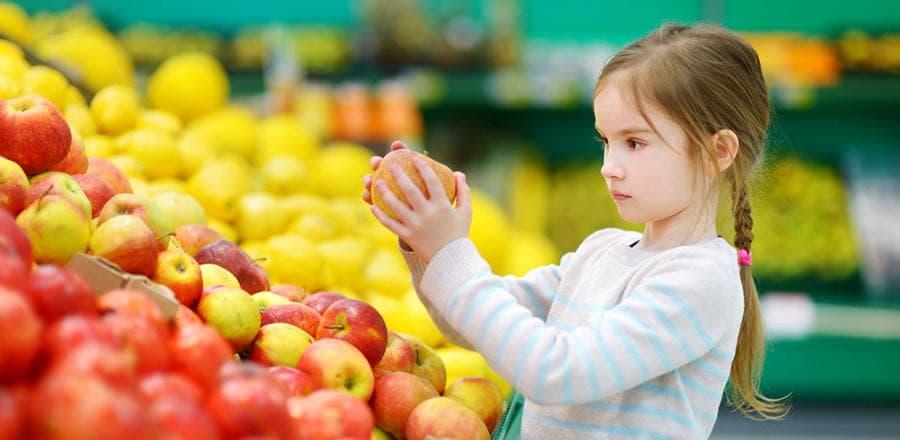
có một cô bé đang cầm trên tay một quả táo